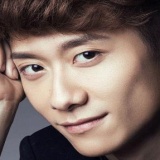
diễn viên Trương Nhất Sơn